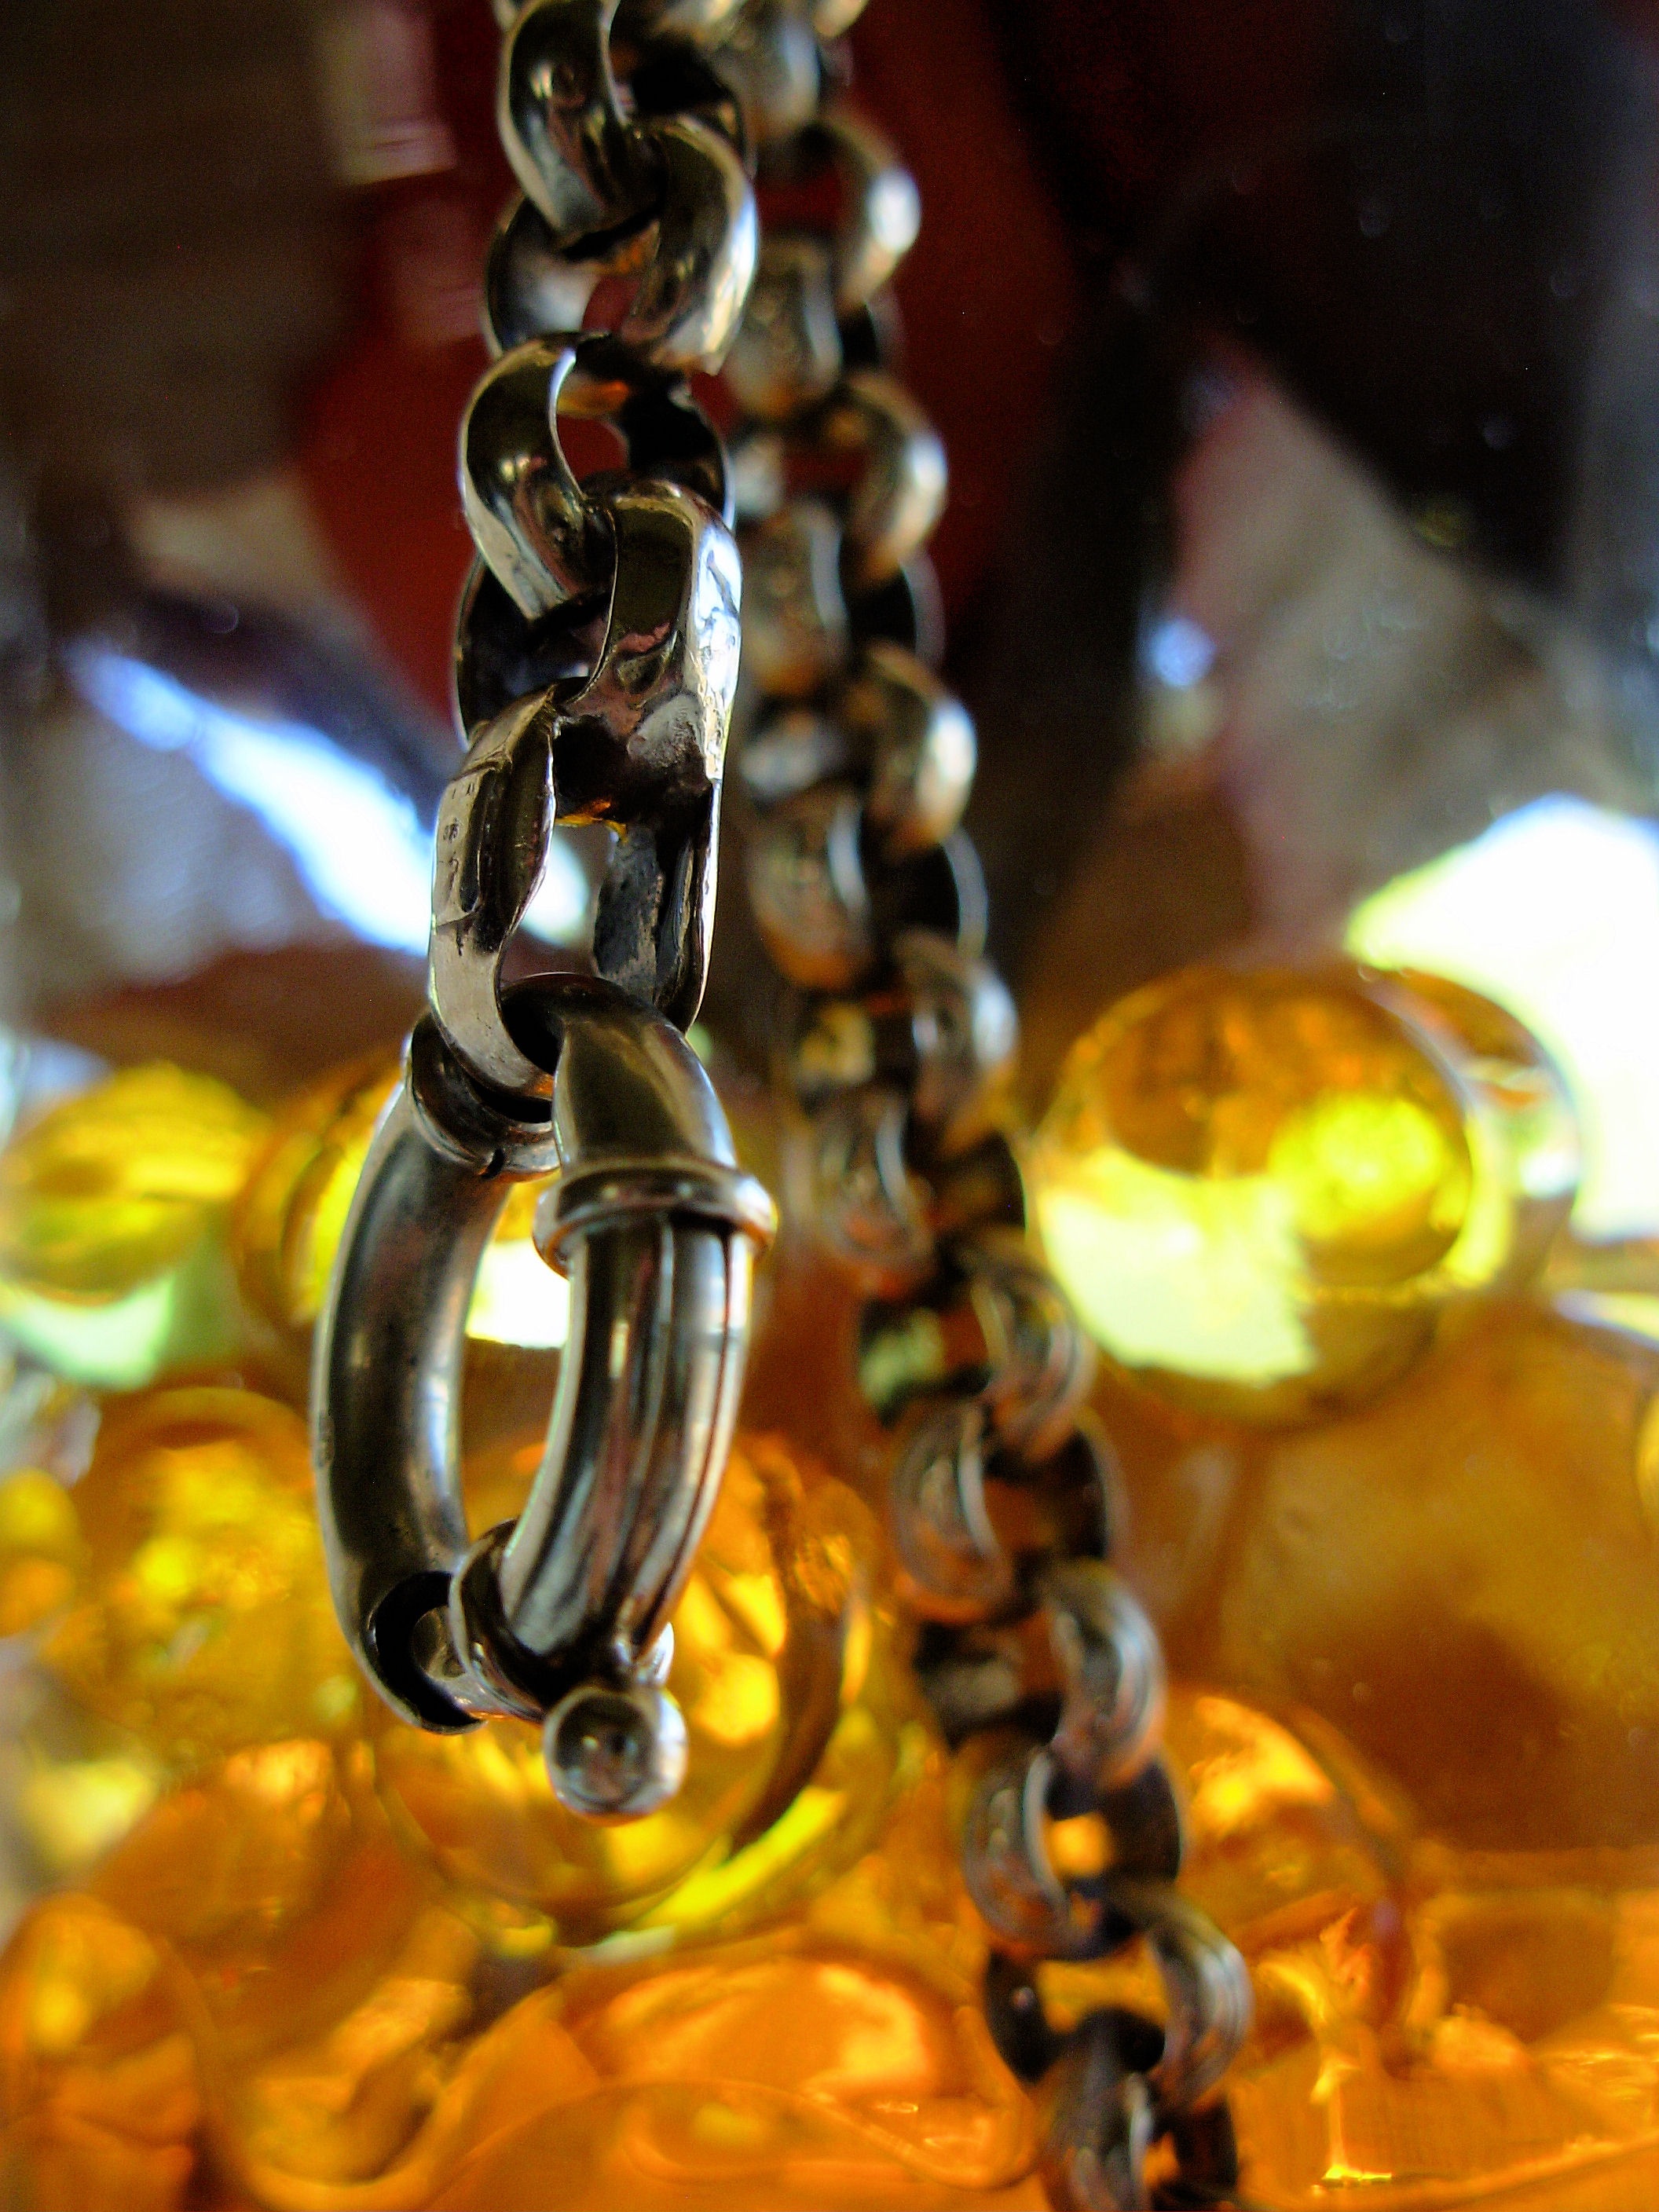
creative, abstract, glass, yellow, jewellery, glasses, amber, macro photography, gold chain, fashion accessory